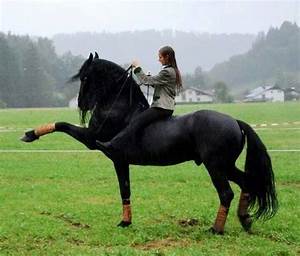
Label: cavallo